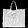
Label: Bag